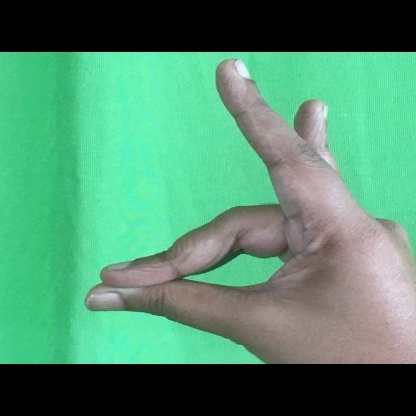
Mudra: Simhamukham